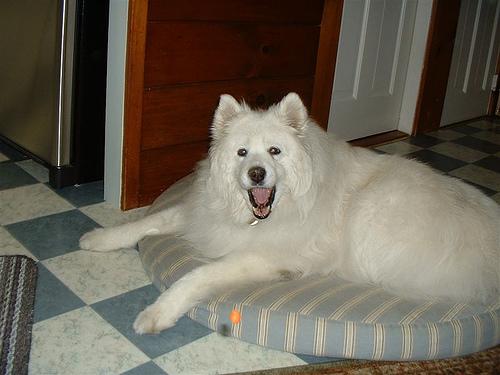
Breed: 2192-n000088-Samoyed